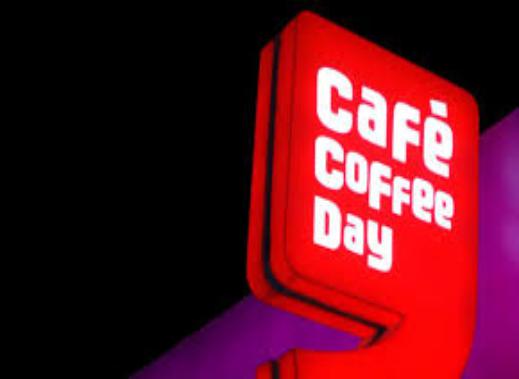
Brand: Cafe Coffee Day
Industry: Food